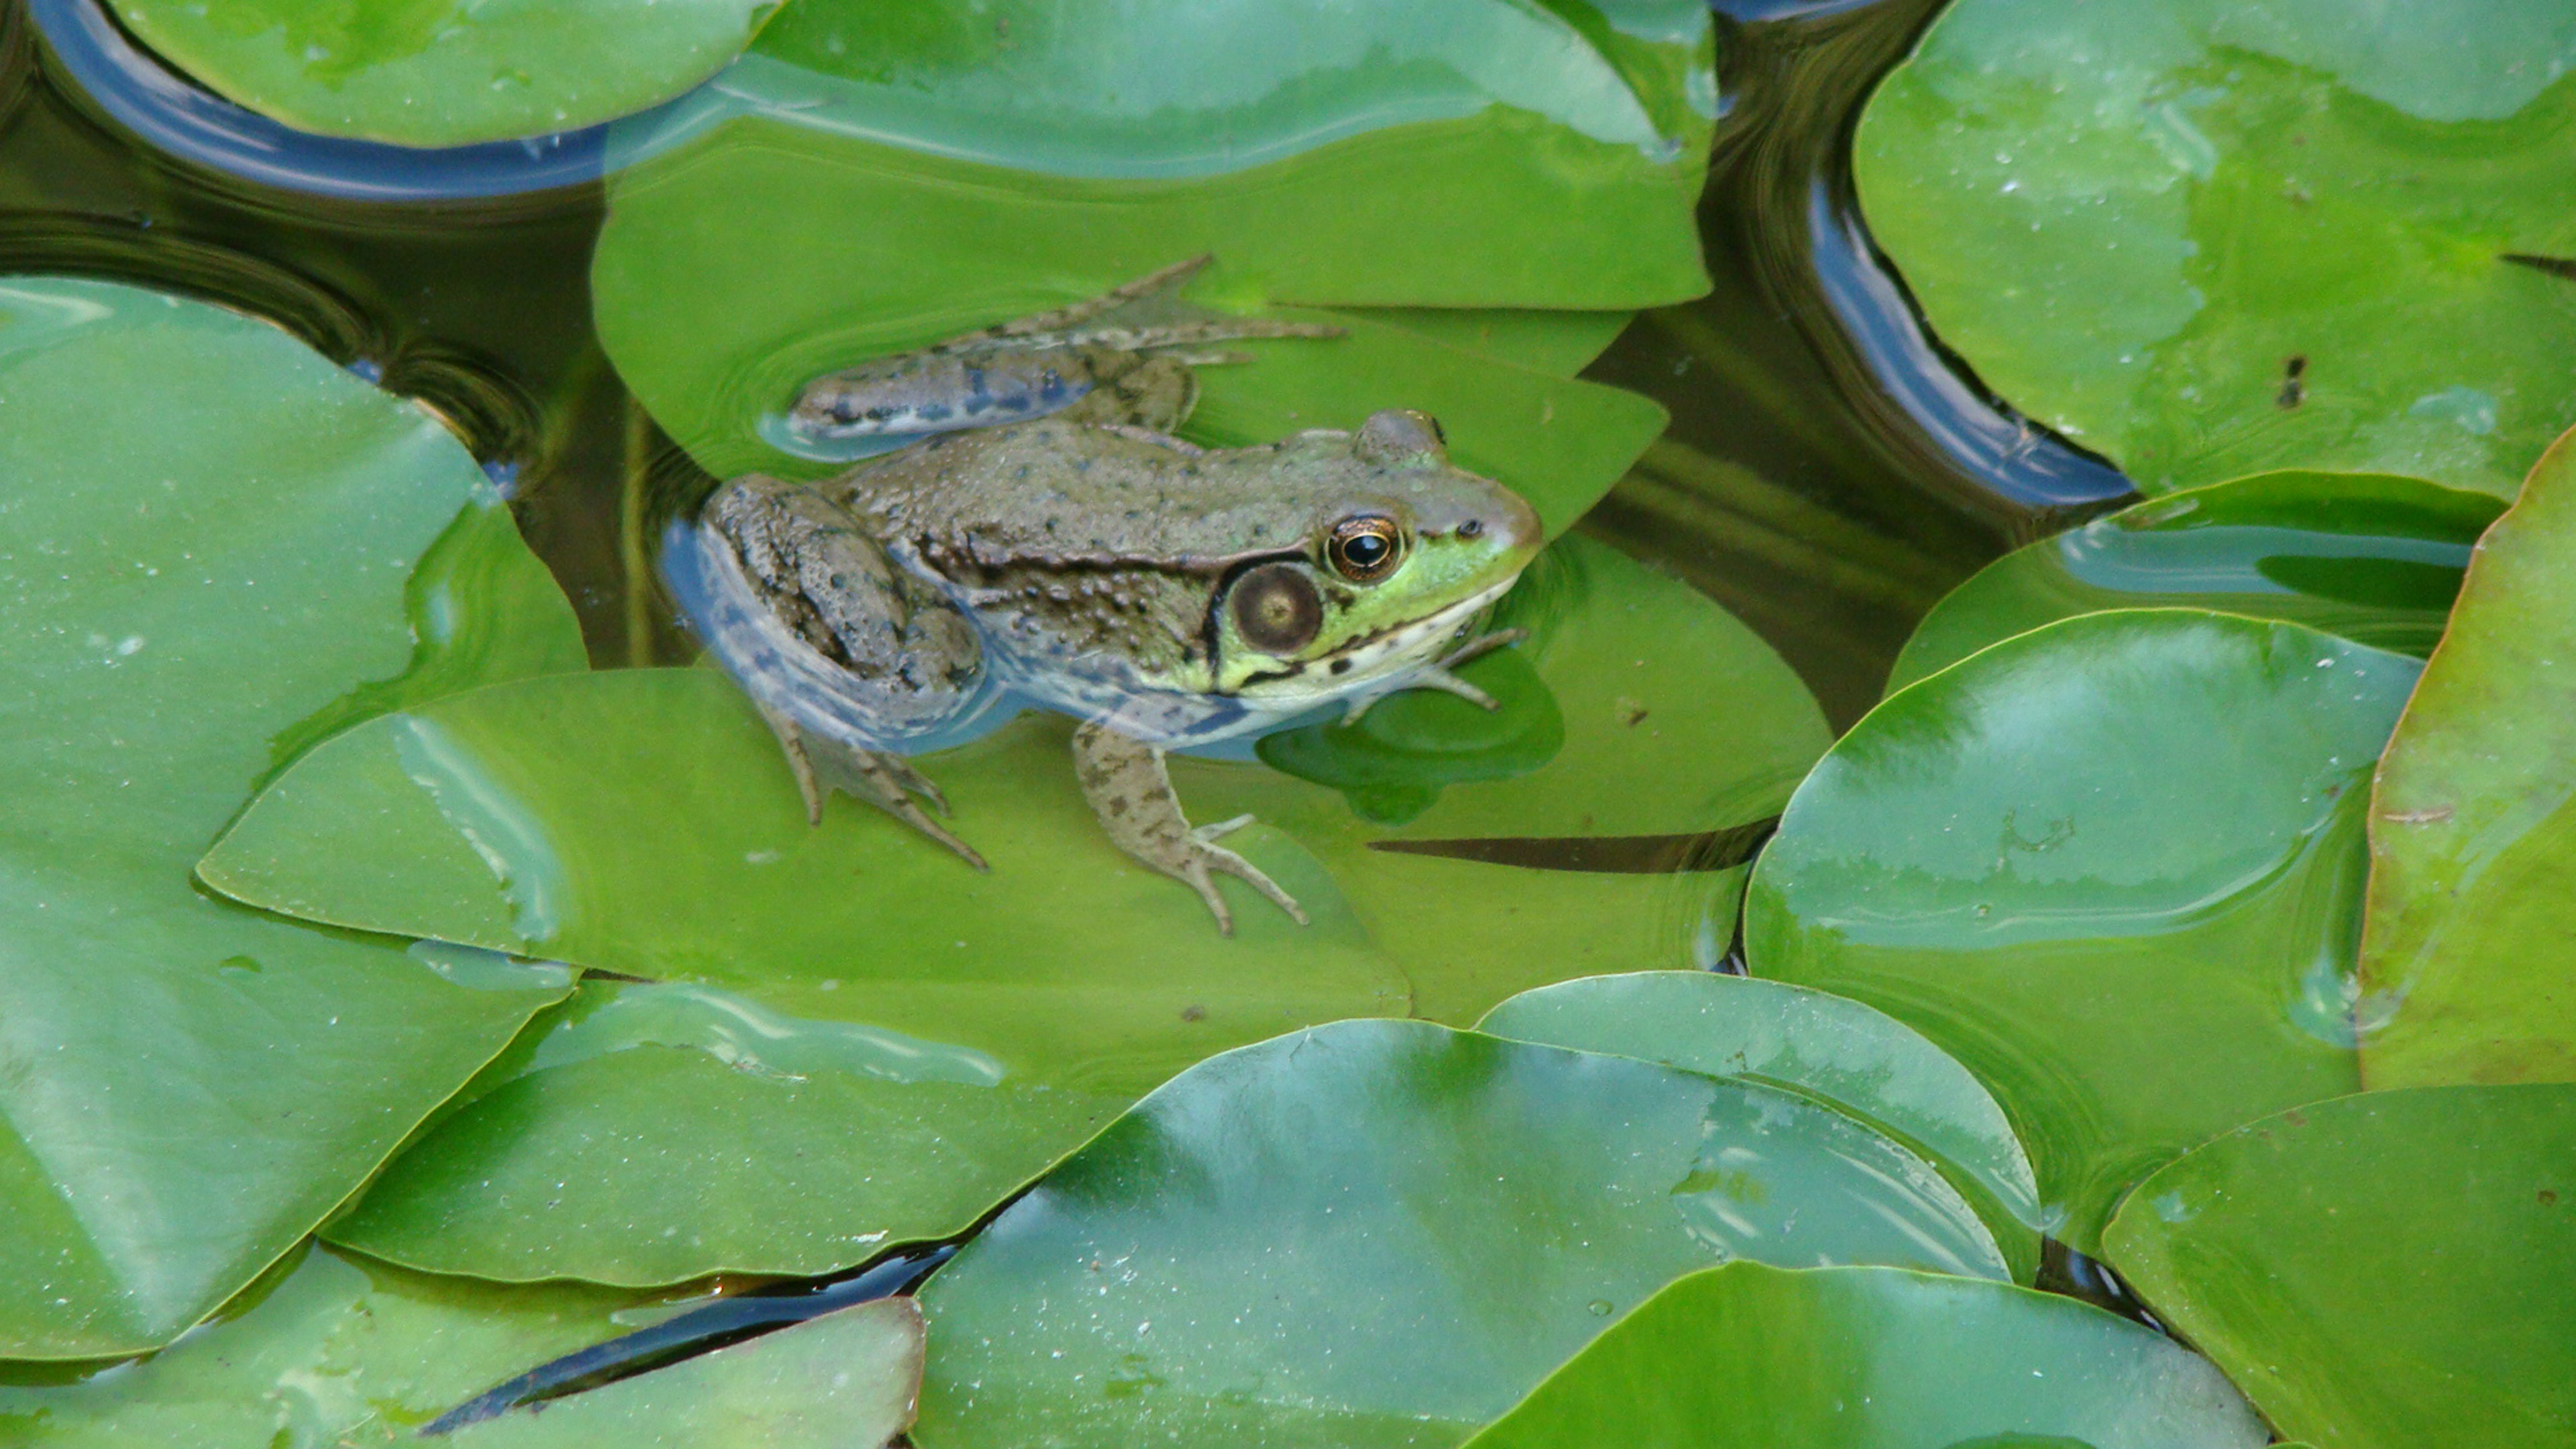
water, nature, leaf, pond, environment, green, biology, frog, toad, amphibian, fauna, eco, ecology, tree frog, outdoors, eyes, american, aqua, vertebrate, species, carnivore, ecosystem, ecological, bullfrog, ranidae